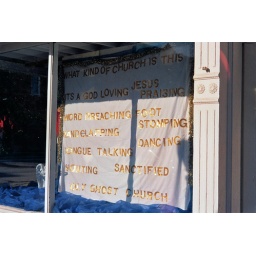
A sign in a window of a store-front Pentecostal Church (The Lion of Judah Church) in downtown St. Elmo, Illinois.